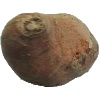
Label: potato_sweet